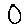
Label: 0